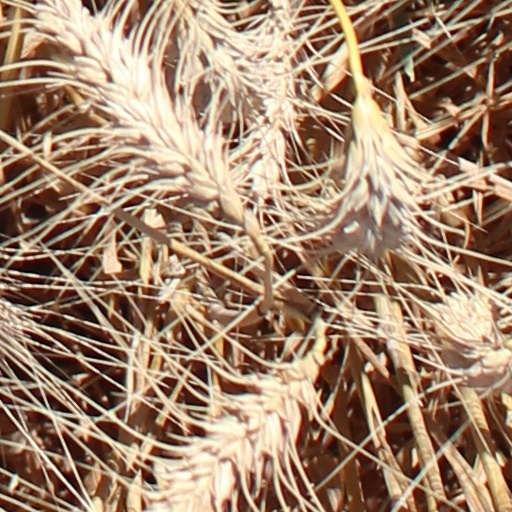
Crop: wheat